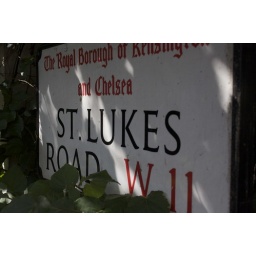
street sign in the sun